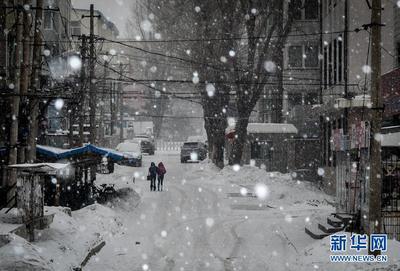
Weather: snow or frosty